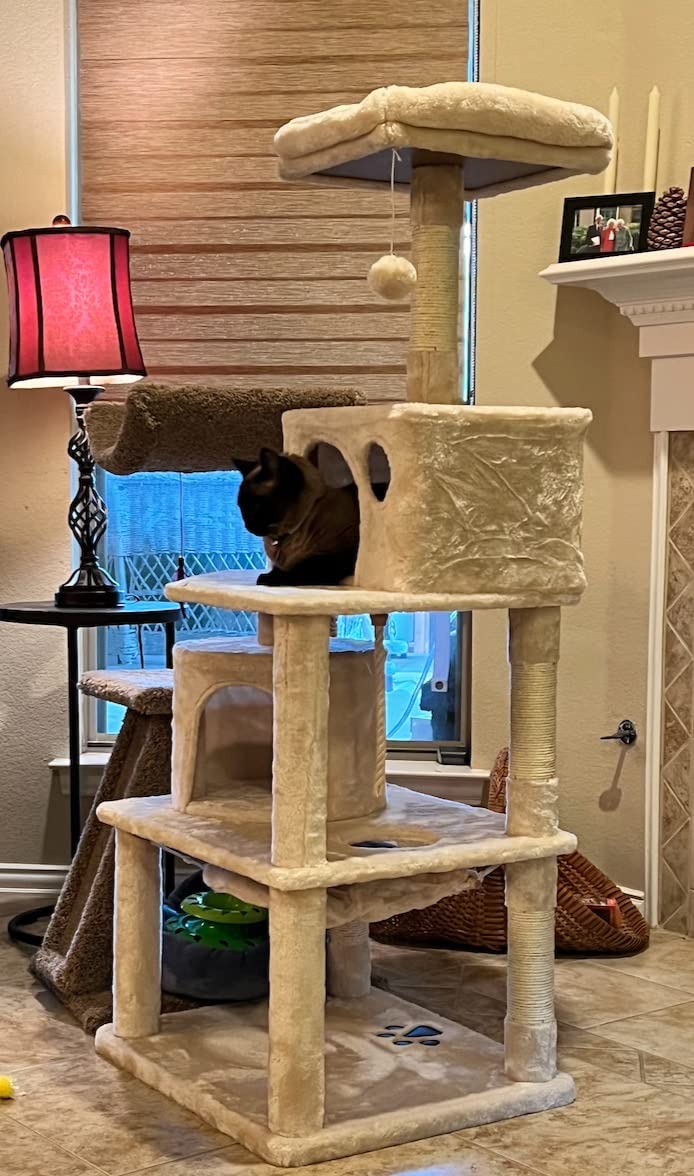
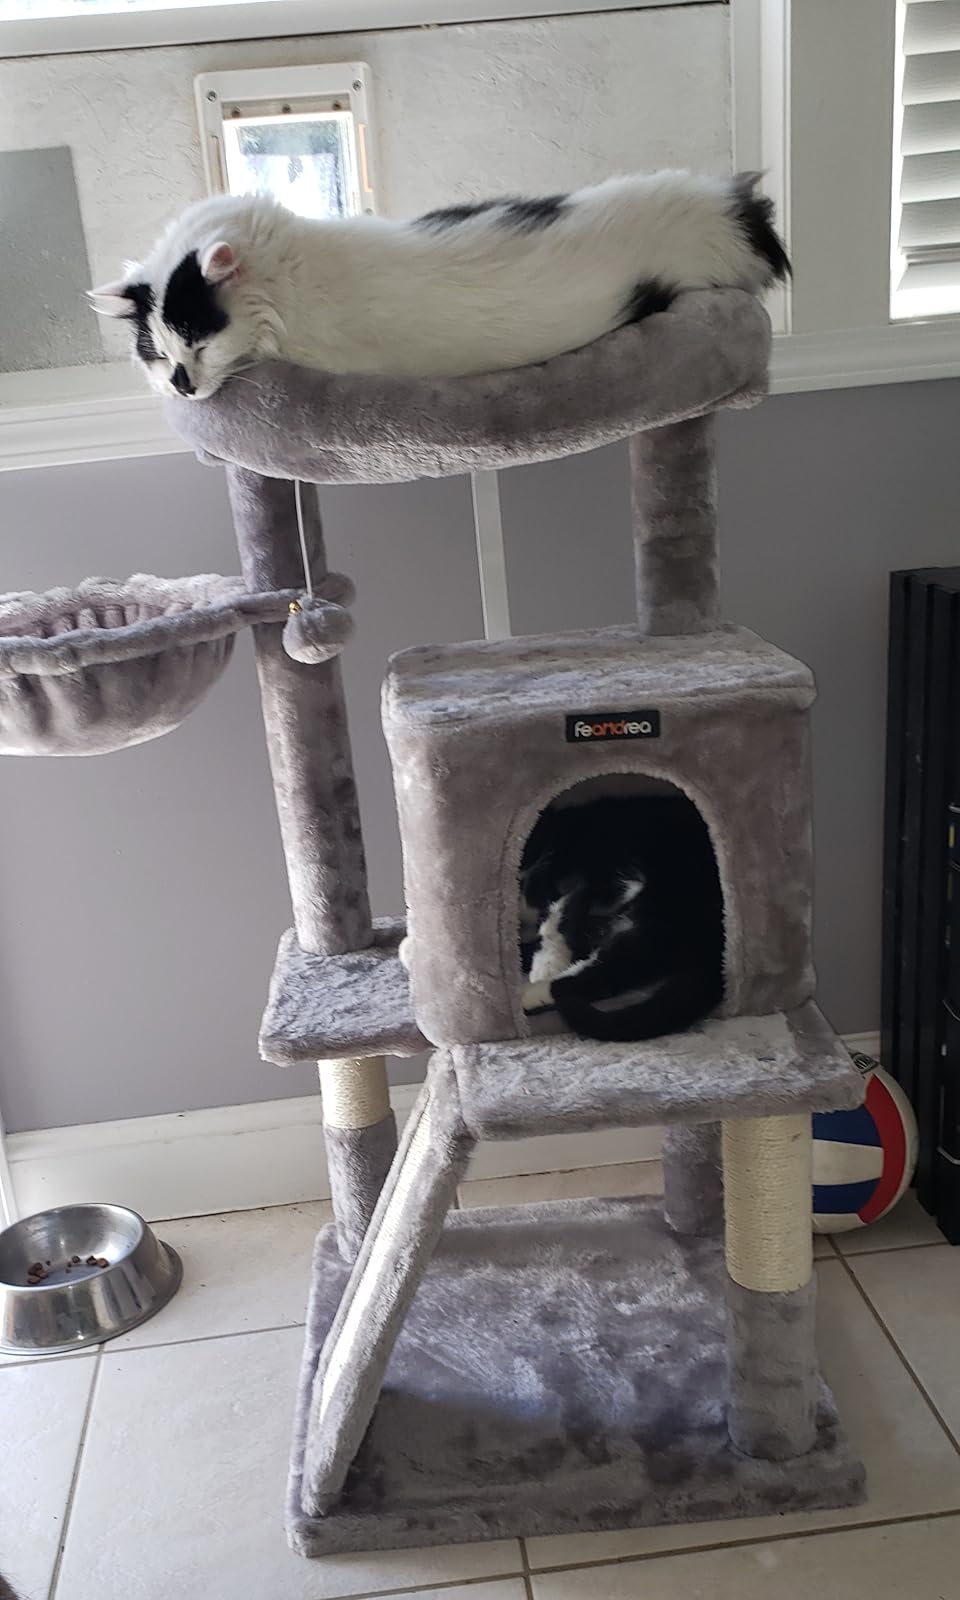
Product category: items_cat tree
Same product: no